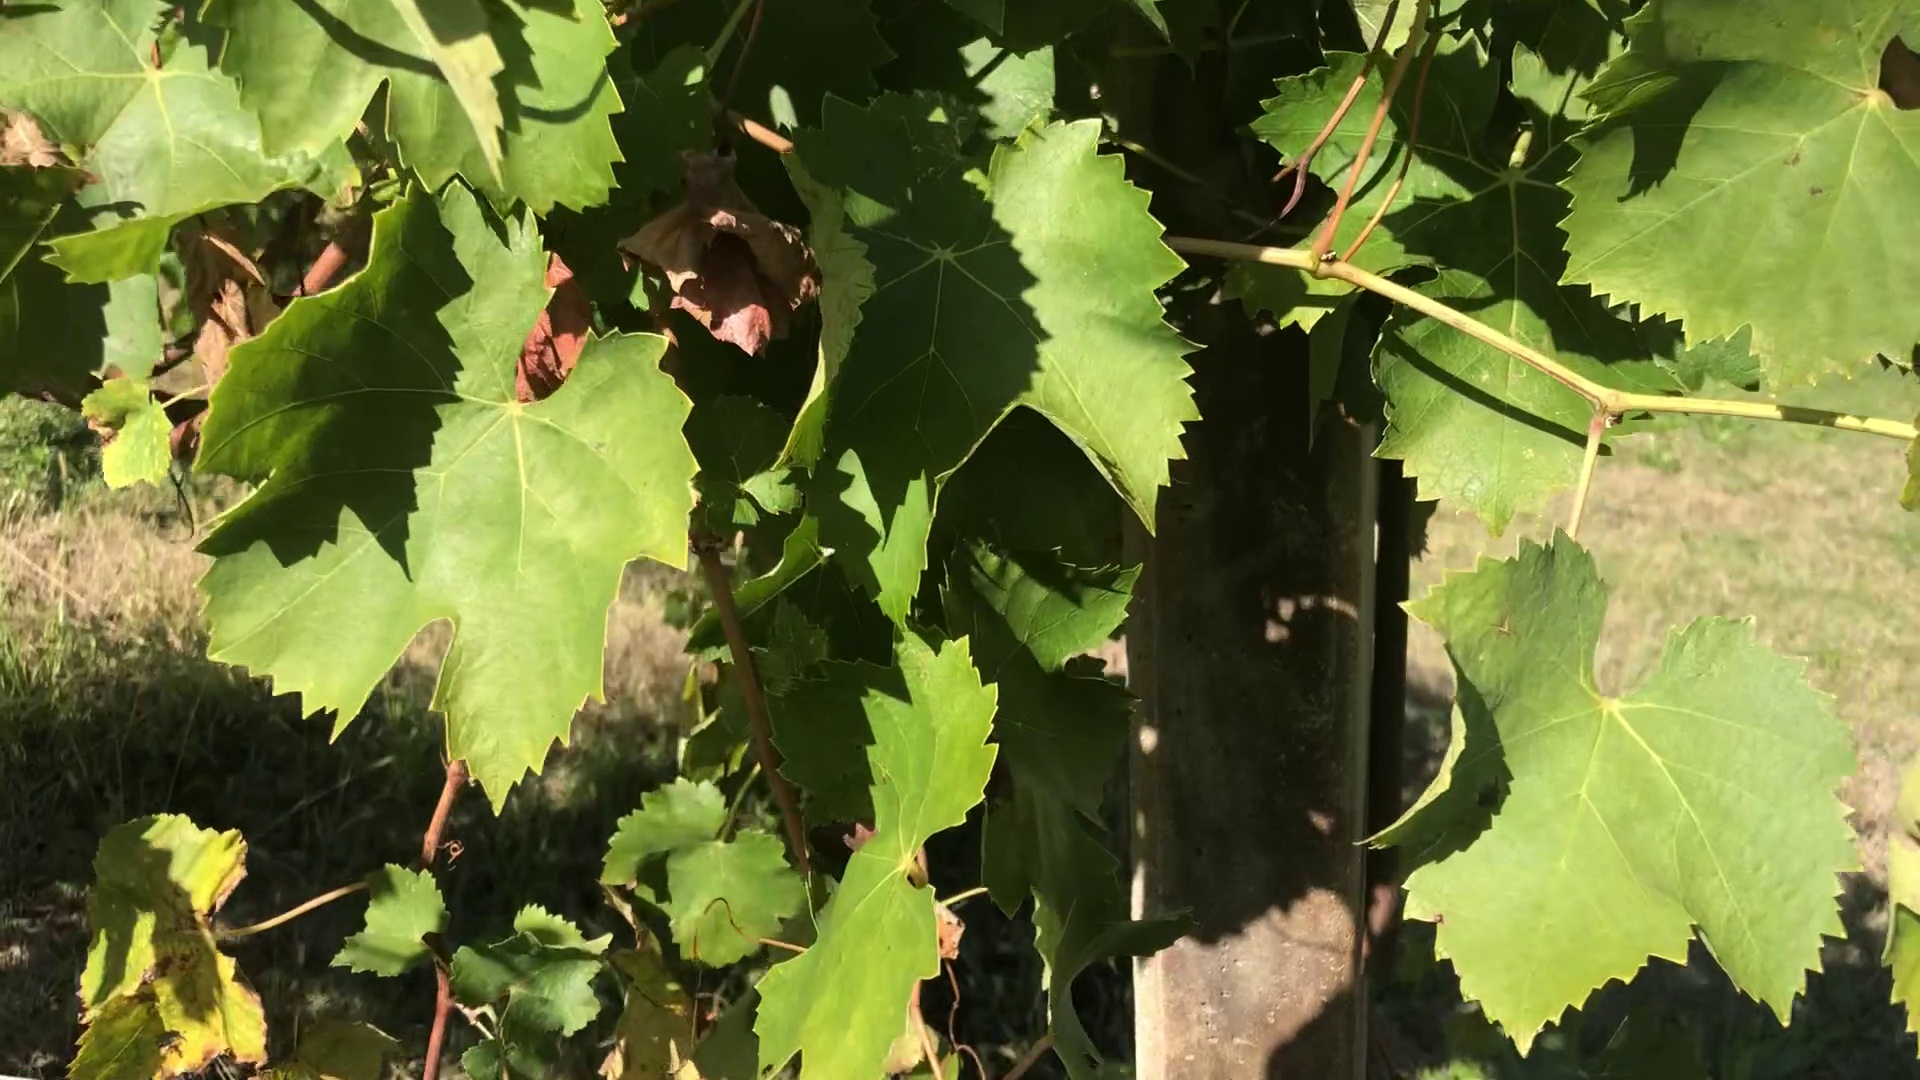
Label: healthy